Richard Hamilton Rawson

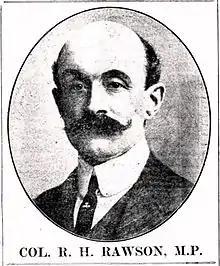
Colonel Rawson in 1910, following his election to Parliament

Colonel Richard Hamilton Rawson, JP, DL (21 February 1863 – 11 October 1918) was a British Army officer and later a Conservative and National Party politician.